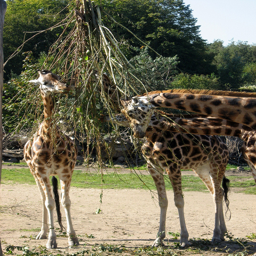
Two giraffe sitting on a dirty lot next to a forest.
A larger giraffe and two smaller giraffes outdoors.
Some giraffes stand in the sand near some trees.
An adult and baby giraffe standing in a field.
some giraffes eating leaves with trees in the background